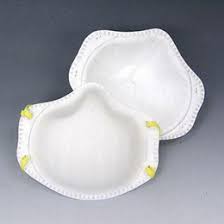
Waste category: trash